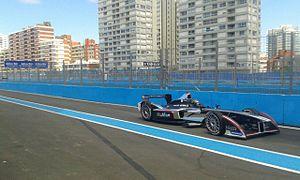
Jérôme d'Ambrosio, né le 27 décembre 1985 à Etterbeek, est un pilote automobile belge. Vice Champion GP2 Asia Series en 2009. Il participe à vingt Grands Prix de Formule 1 en 2011 et 2012. Titulaire chez Virgin Racing pour la saison 2011 de Formule 1, il est pilote de réserve chez Lotus F1 Team en 2012 puis devient pilote essayeur en 2013.